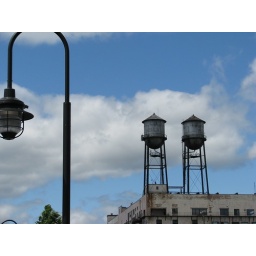
Two water towers on a roof top in Duluth, Minnesota.